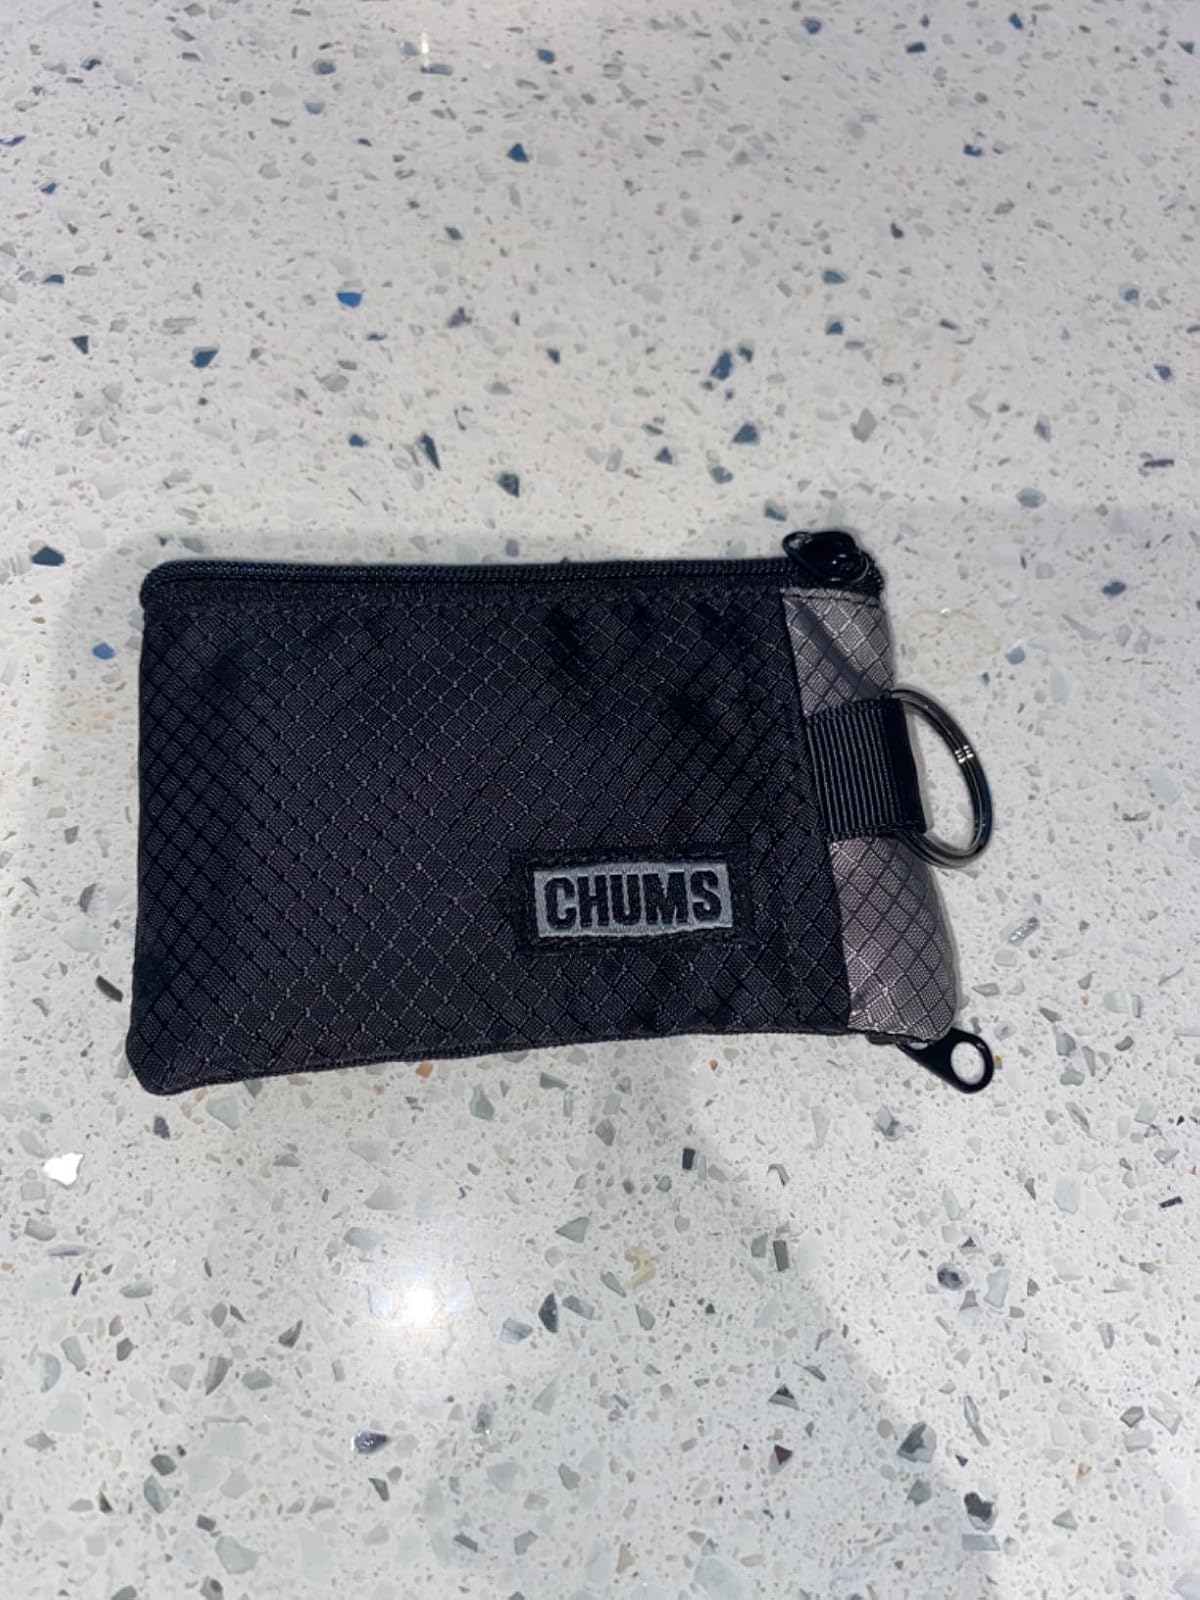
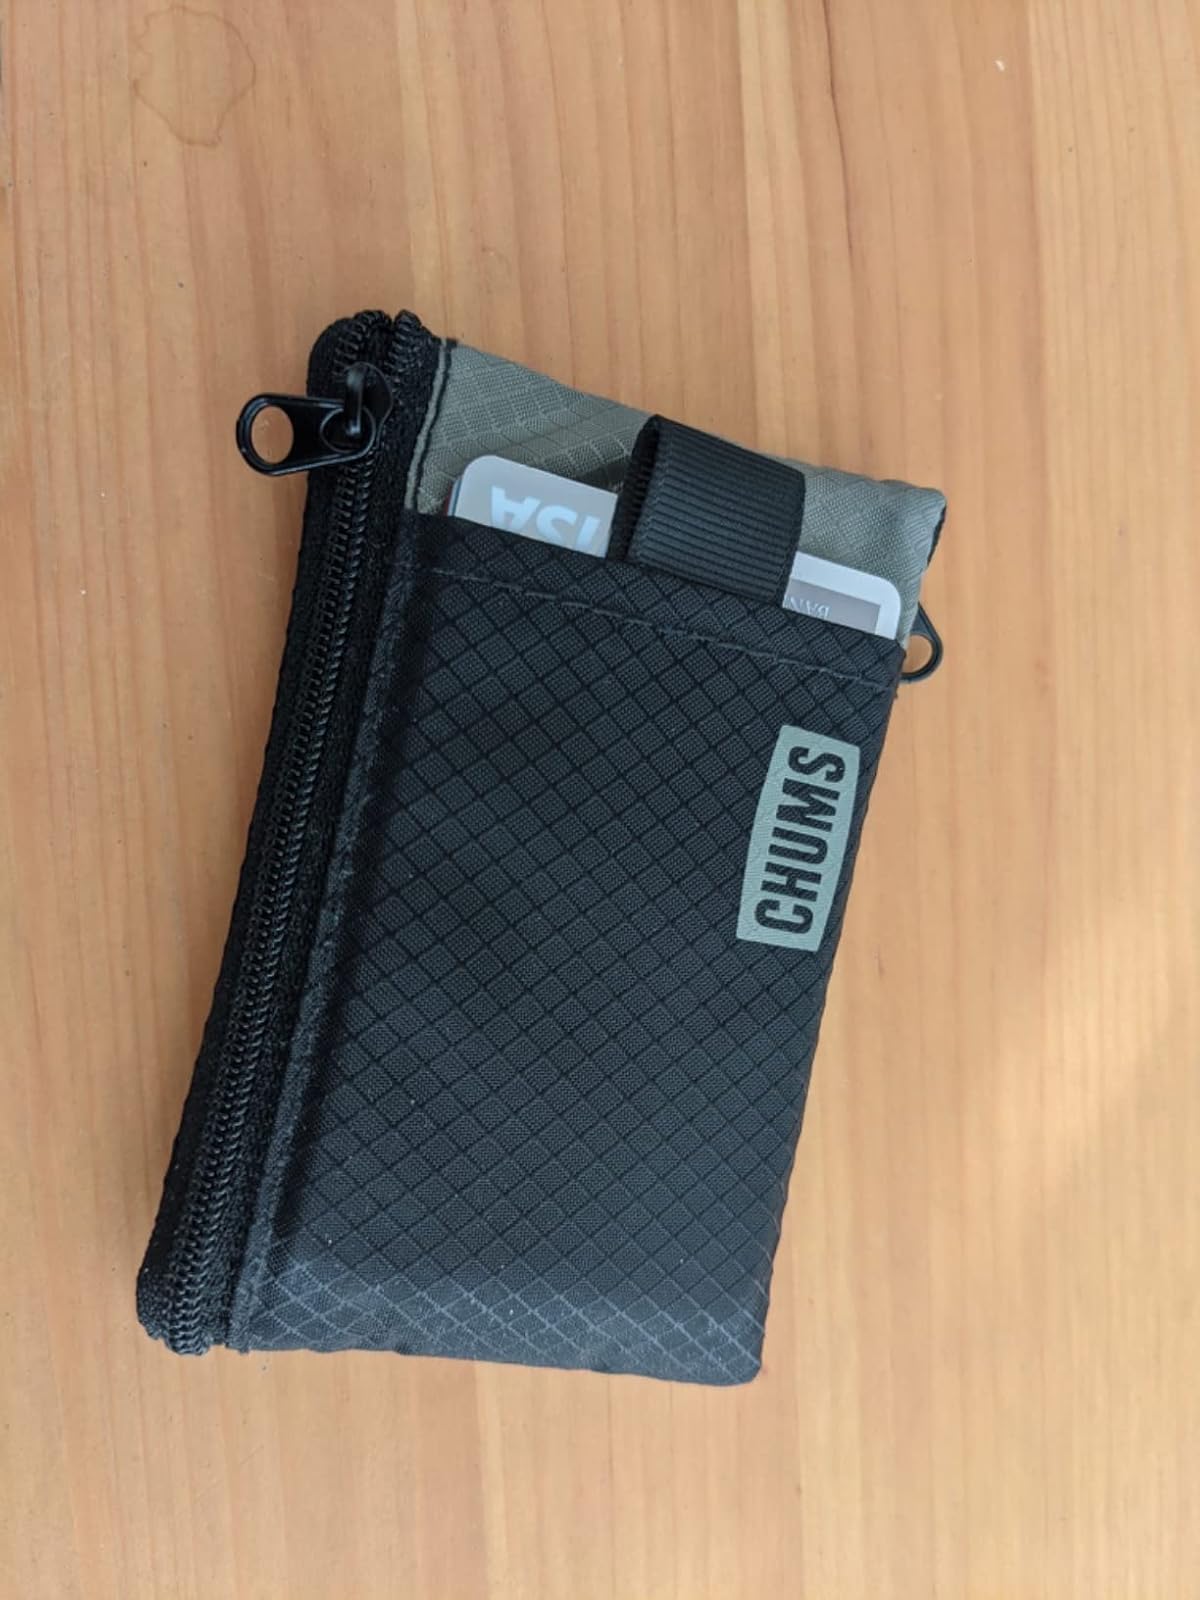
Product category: accessories_wallet
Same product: yes